Satake Yoshiatsu

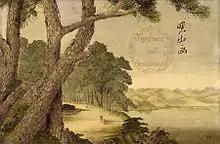
湖山風景図 (The Lake and Mountain） - painting on silk by Satake Shozan

Satake Yoshiatsu was the eldest son of Satake Yoshiharu and was born at the domain's Edo residence. He became "daimyō" on his father's death in 1758. He was received in formal audience by Shogun Tokugawa Ieharu in 1763 and made his first visit to his domain in 1765. The domain had been devastated by years of crop failures, peasant uprisings, plots among his retainers and fiscal mismanagement by his predecessors. Yoshiatsu sought to escape this reality through art, and was a member of a painting coterie which included fellow "daimyō" Yamauchi Toyochika of Tosa Domain and Shimazu Shigehide of Satsuma Domain. At the time, the Kanō school of painting was considered orthodoxy, and painting was regarded as a "gentleman's hobby"; however, Yoshiatsu devoted all of his time and efforts into painting, developing a new style which combined western techniques with Japanese themes. Along with his retainer Odano Naotake, he produced a number of paintings in the Dutch style and in 1778, he wrote the "Gahō Kōryō" (画 法 綱領), the first work on western painting to be written in Japan. He was also a student of "rangaku" (Dutch studies) scholar Hiraga Gennai, whom he had invited to Akita to advise him on management of the domain's copper mines (Akita was the primary source of copper in the Japanese archipelago during this period).